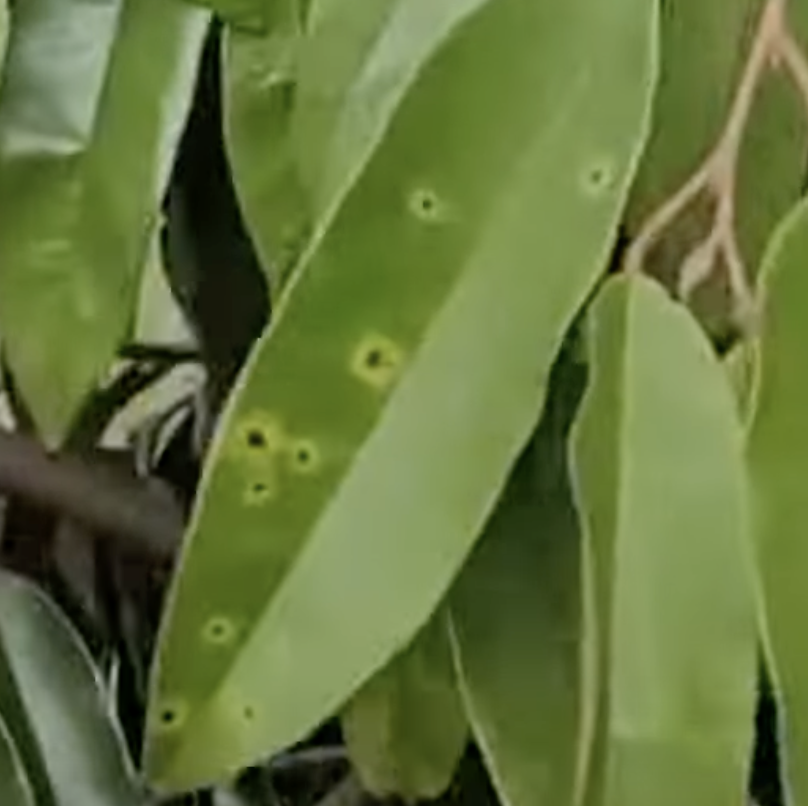
Label: canker_disease